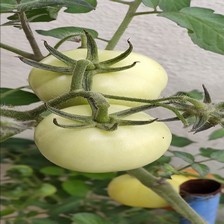
Label: tomato